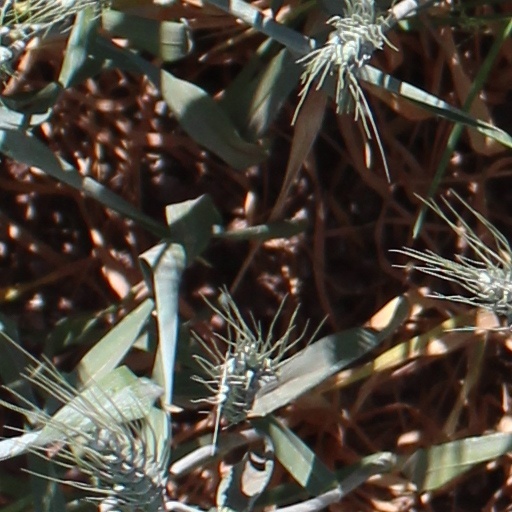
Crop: wheat